Quintuplets 2000

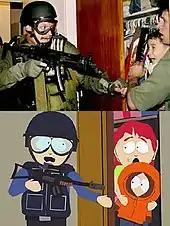
The Border Patrol raid during the Elián González affair is referenced in "Quintuplets 2000," which aired within the same week the event occurred.

Meanwhile, the exact opposite of the quints' situation is occurring with Kenny in Romania. With Romanians protesting outside his house to let him stay, American soldiers invade the house and Kenny is inadvertently killed by the U.S. government, who had hoped to bring him back alive.